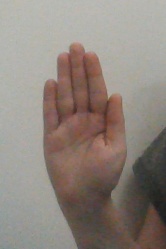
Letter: seen